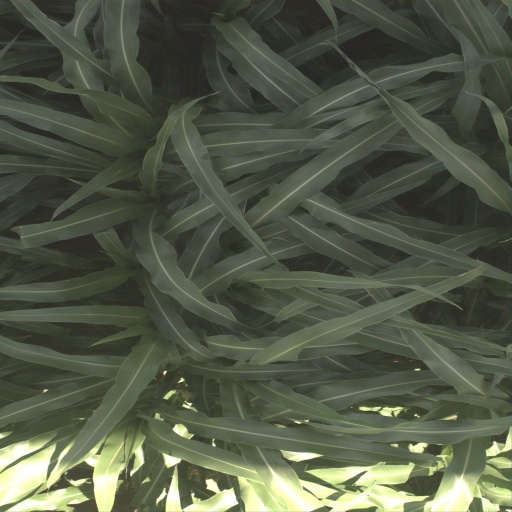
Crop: sorghum